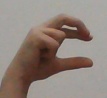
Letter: thal